Delta Regina Hotel

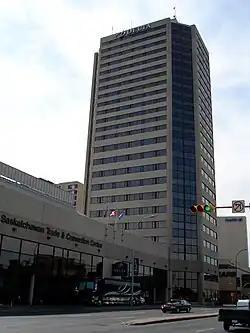
Delta Regina Hotel in Downtown Regina

Delta Regina Hotel is a hotel building located at 1919 Saskatchewan Drive in the Central Business District of Regina, Saskatchewan, Canada. The hotel contains 274 rooms and was completed in 1988; at 25 stories (83.8 m). The hotel opened as a Ramada Renaissance, but is now part of the Delta Hotels chain. Similar in design to Saskatoon's Radisson Hotel and La Renaissance Apartments.